Hamilton Love

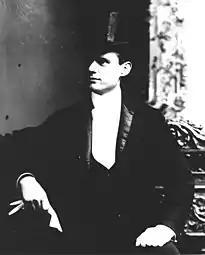
Love in top hat and tails c. 1898.

Love was recognized as the "Daddy of the Nashville lumbermen". He worked for his brother John Wheatley Love's firm Love, Boyd, & Co, which avoided losing and in fact made money during the Panic of 1893. From 1895 or 1896, Hamilton Love initially worked in a minor capacity but was given every opportunity for advancement and learned the trade. By 1899, he assumed charge of the firm's Nashville office. In 1900, Love traveled to Europe.